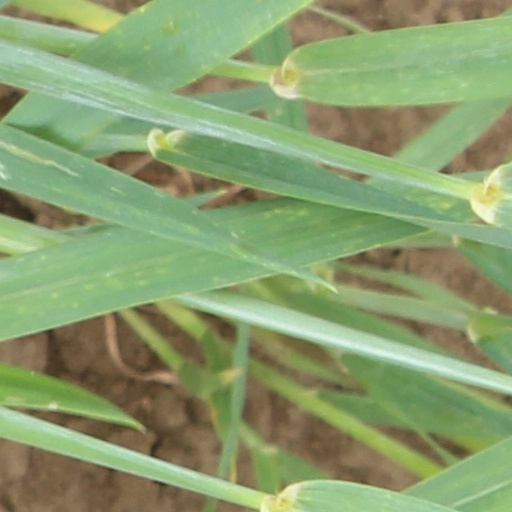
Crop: wheat